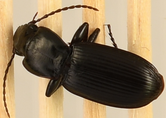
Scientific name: Pterostichus protractus
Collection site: Rocky Mountains NEON (RMNP), plot RMNP_002